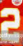
Number: 2